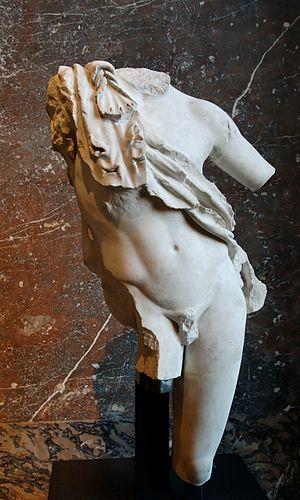
Torse du type du Satyre au repos. Marbre, copie romaine du règne de Domitien (91-96 ap. J.-C.), original grec du IVe siècle av. J.-C. Provient du palais impérial sur la colline Palatine à Rome.
Le Satyre au repos, également connu sous le nom de Satyre anapauomenos est un type statuaire généralement attribué au sculpteur grec Praxitèle. Il est connu par près de 115 exemplaires, dont le plus célèbre est celui des musées du Capitole. Le premier exemplaire date de 360 av. J.-C.